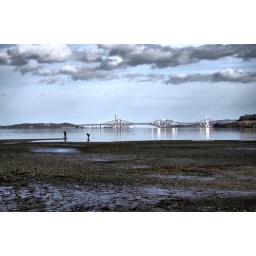
Young couple teaching the dog to swim in the river Forth at Blackness beach. Blackness in Central Scotland.